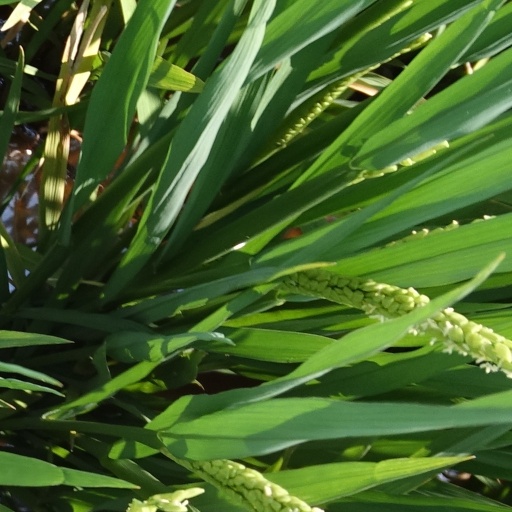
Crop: rice